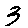
Label: 3